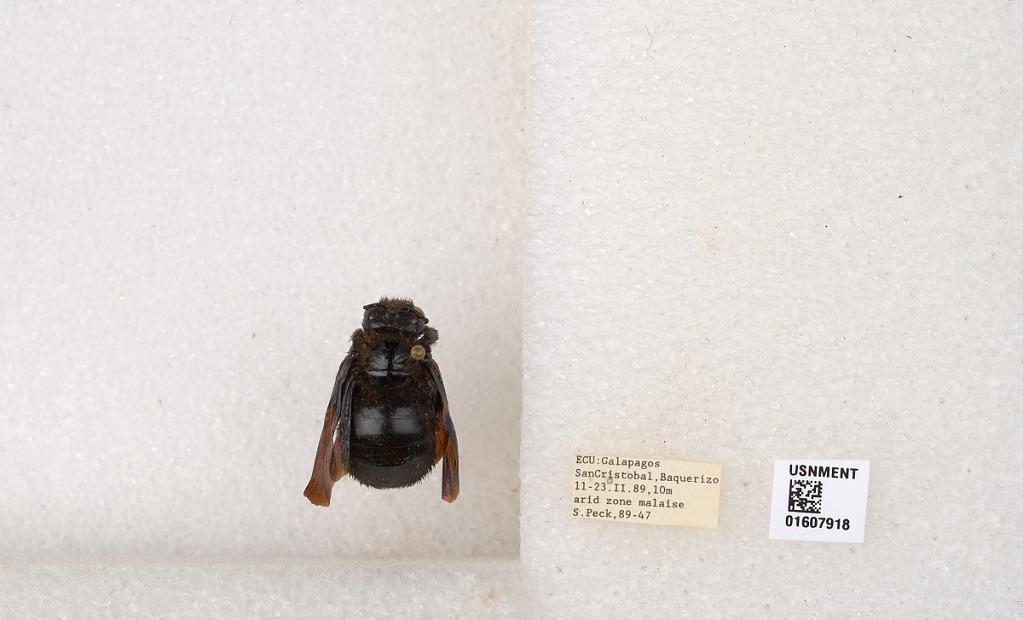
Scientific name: Xylocopa (Neoxylocopa) darwini Cockerell
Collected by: S. Peck
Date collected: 1989-2-11
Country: Ecuador
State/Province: Galapagos
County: San Cristobal
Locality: San Cristobal, Baquerizo
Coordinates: -0.82046, -89.4347